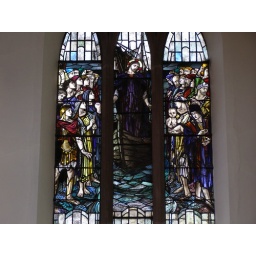
Stained glass window (1938) by Edward Woore (pupil of Christopher Whall) in St Mary, Prescot, Merseyside